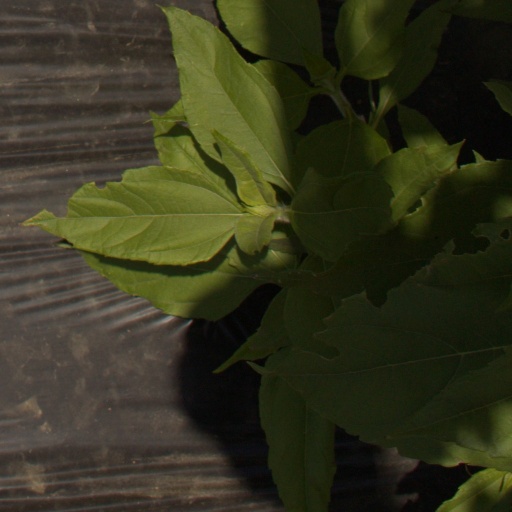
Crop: Jerusalem artichoke